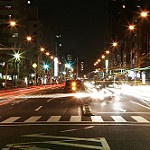
Scene: Outdoor